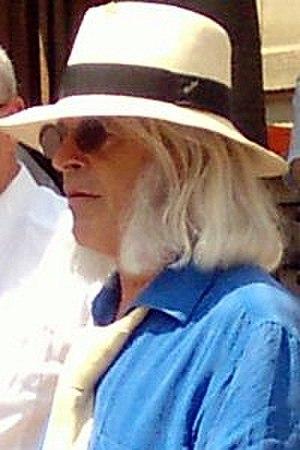
Jürgen Goertz est un sculpteur allemand.